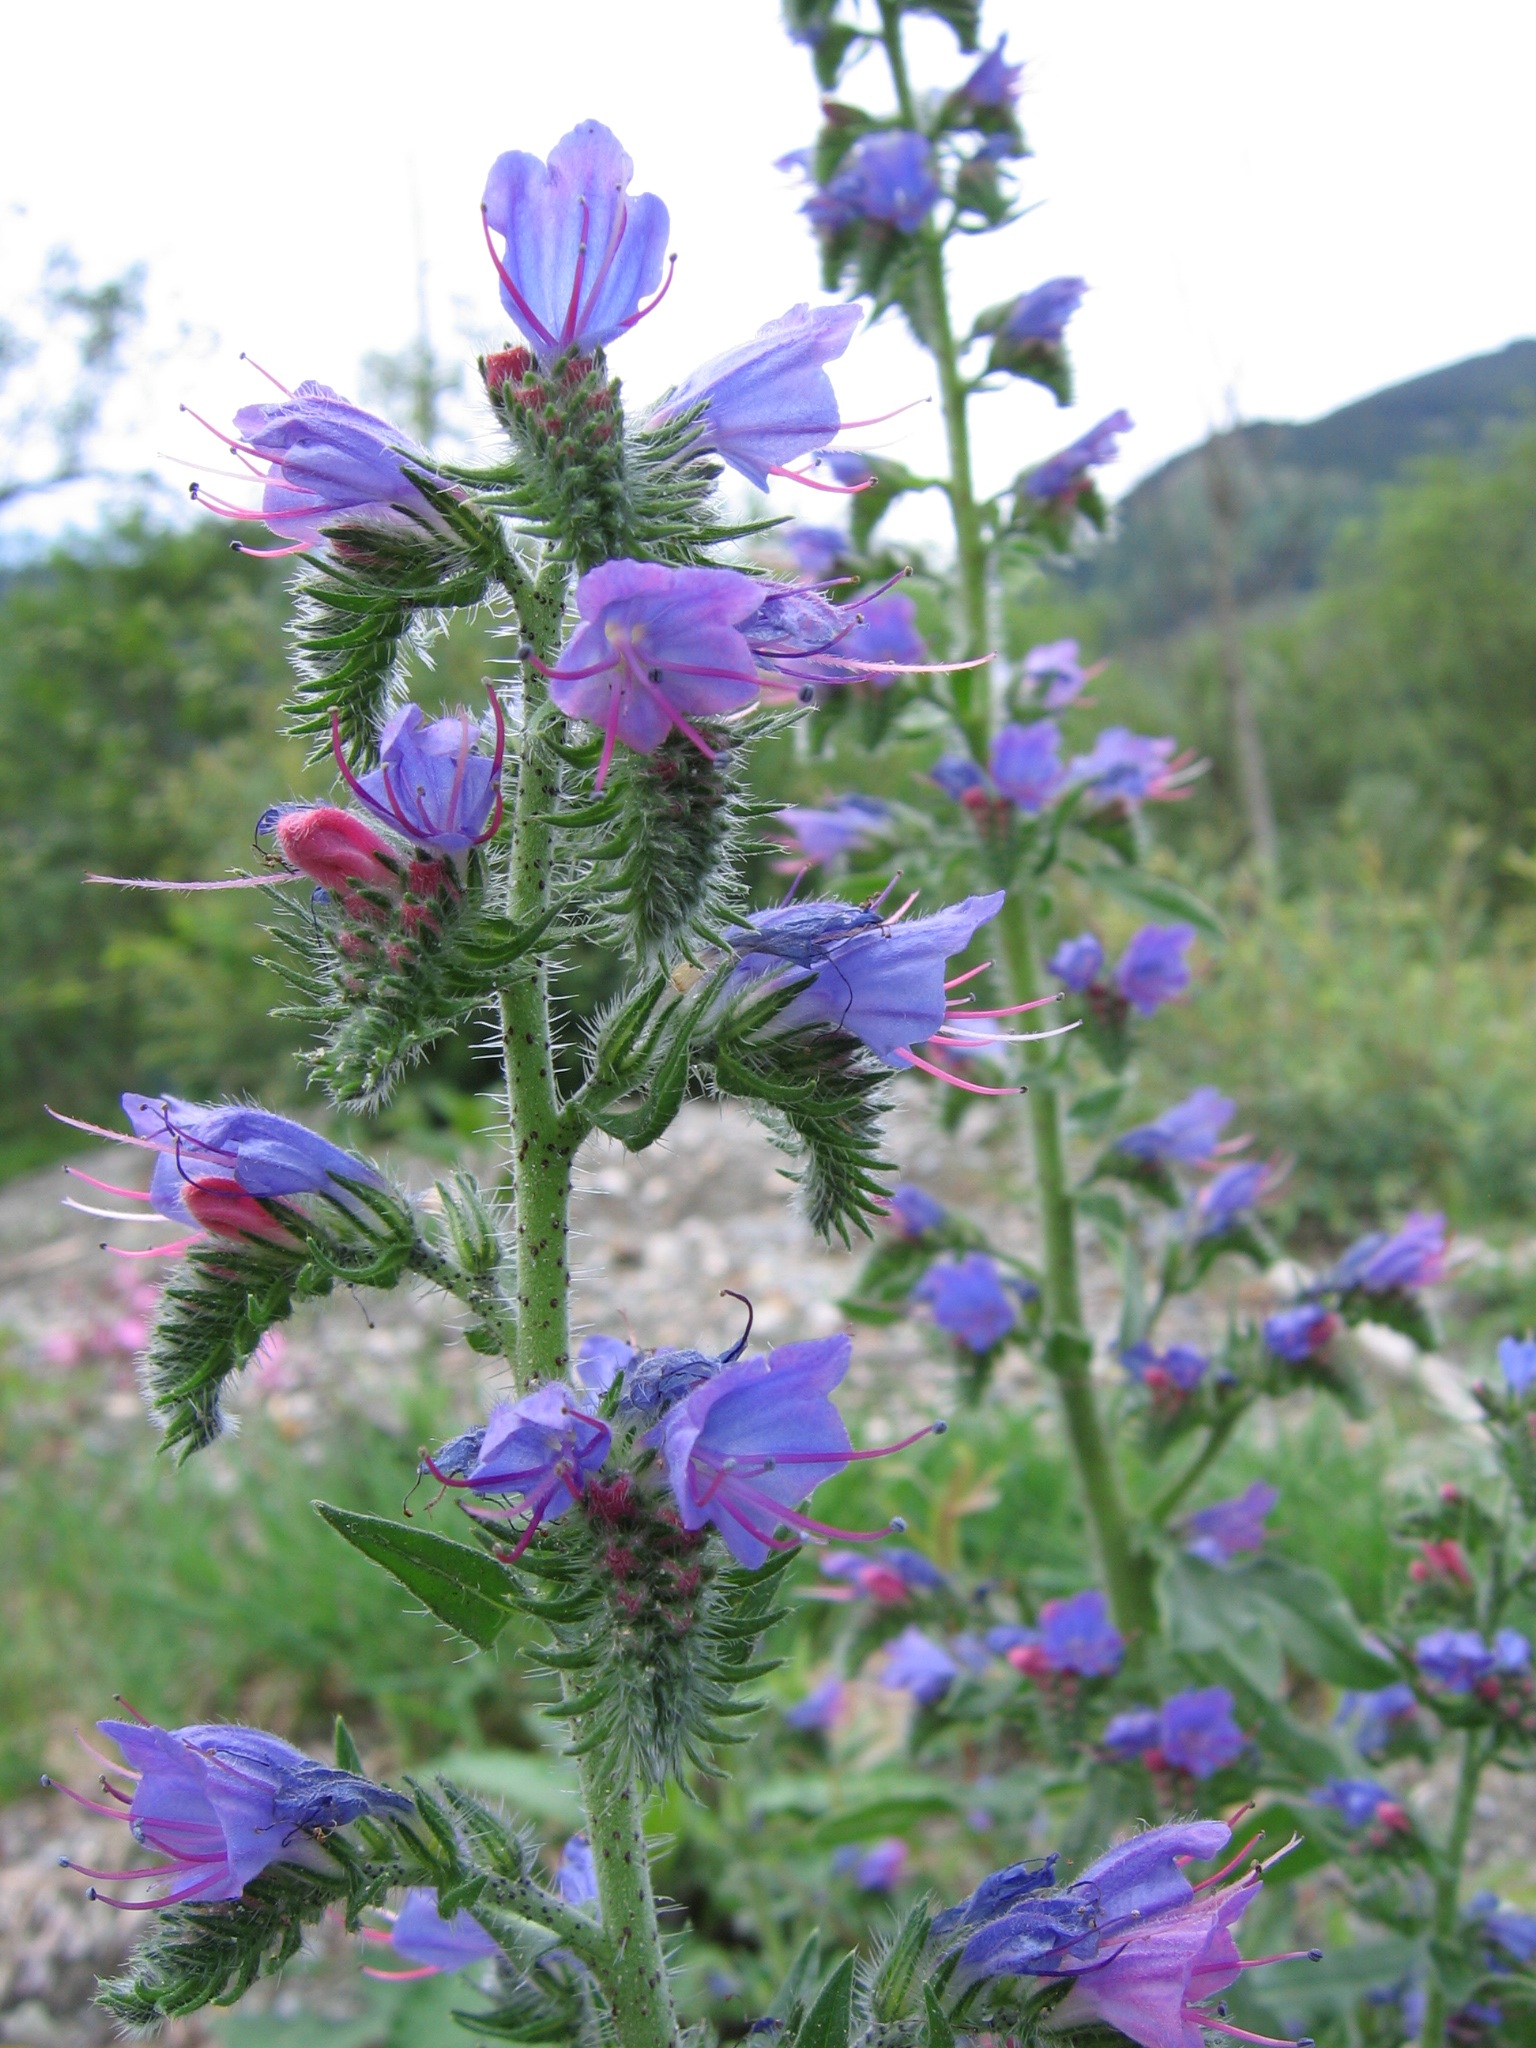
plant, meadow, flower, purple, bloom, herb, wildflower, flowers, violet, flowering plant, delphinium, bellflower family, annual plant, land plant, english lavender, hyssopus, adder's tongue